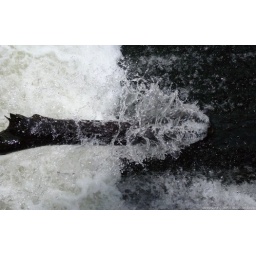
Tree stuck at the bottom of a section of fast-moving water in the river Great Ouse, Houghton